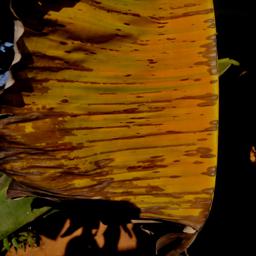
Label: MALBHOG LEAF